Newcastle International Airport

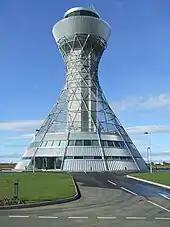
Newcastle Airport control tower

In 2006, a record 5.4million passengers used the airport, according to Civil Aviation Authority figures.